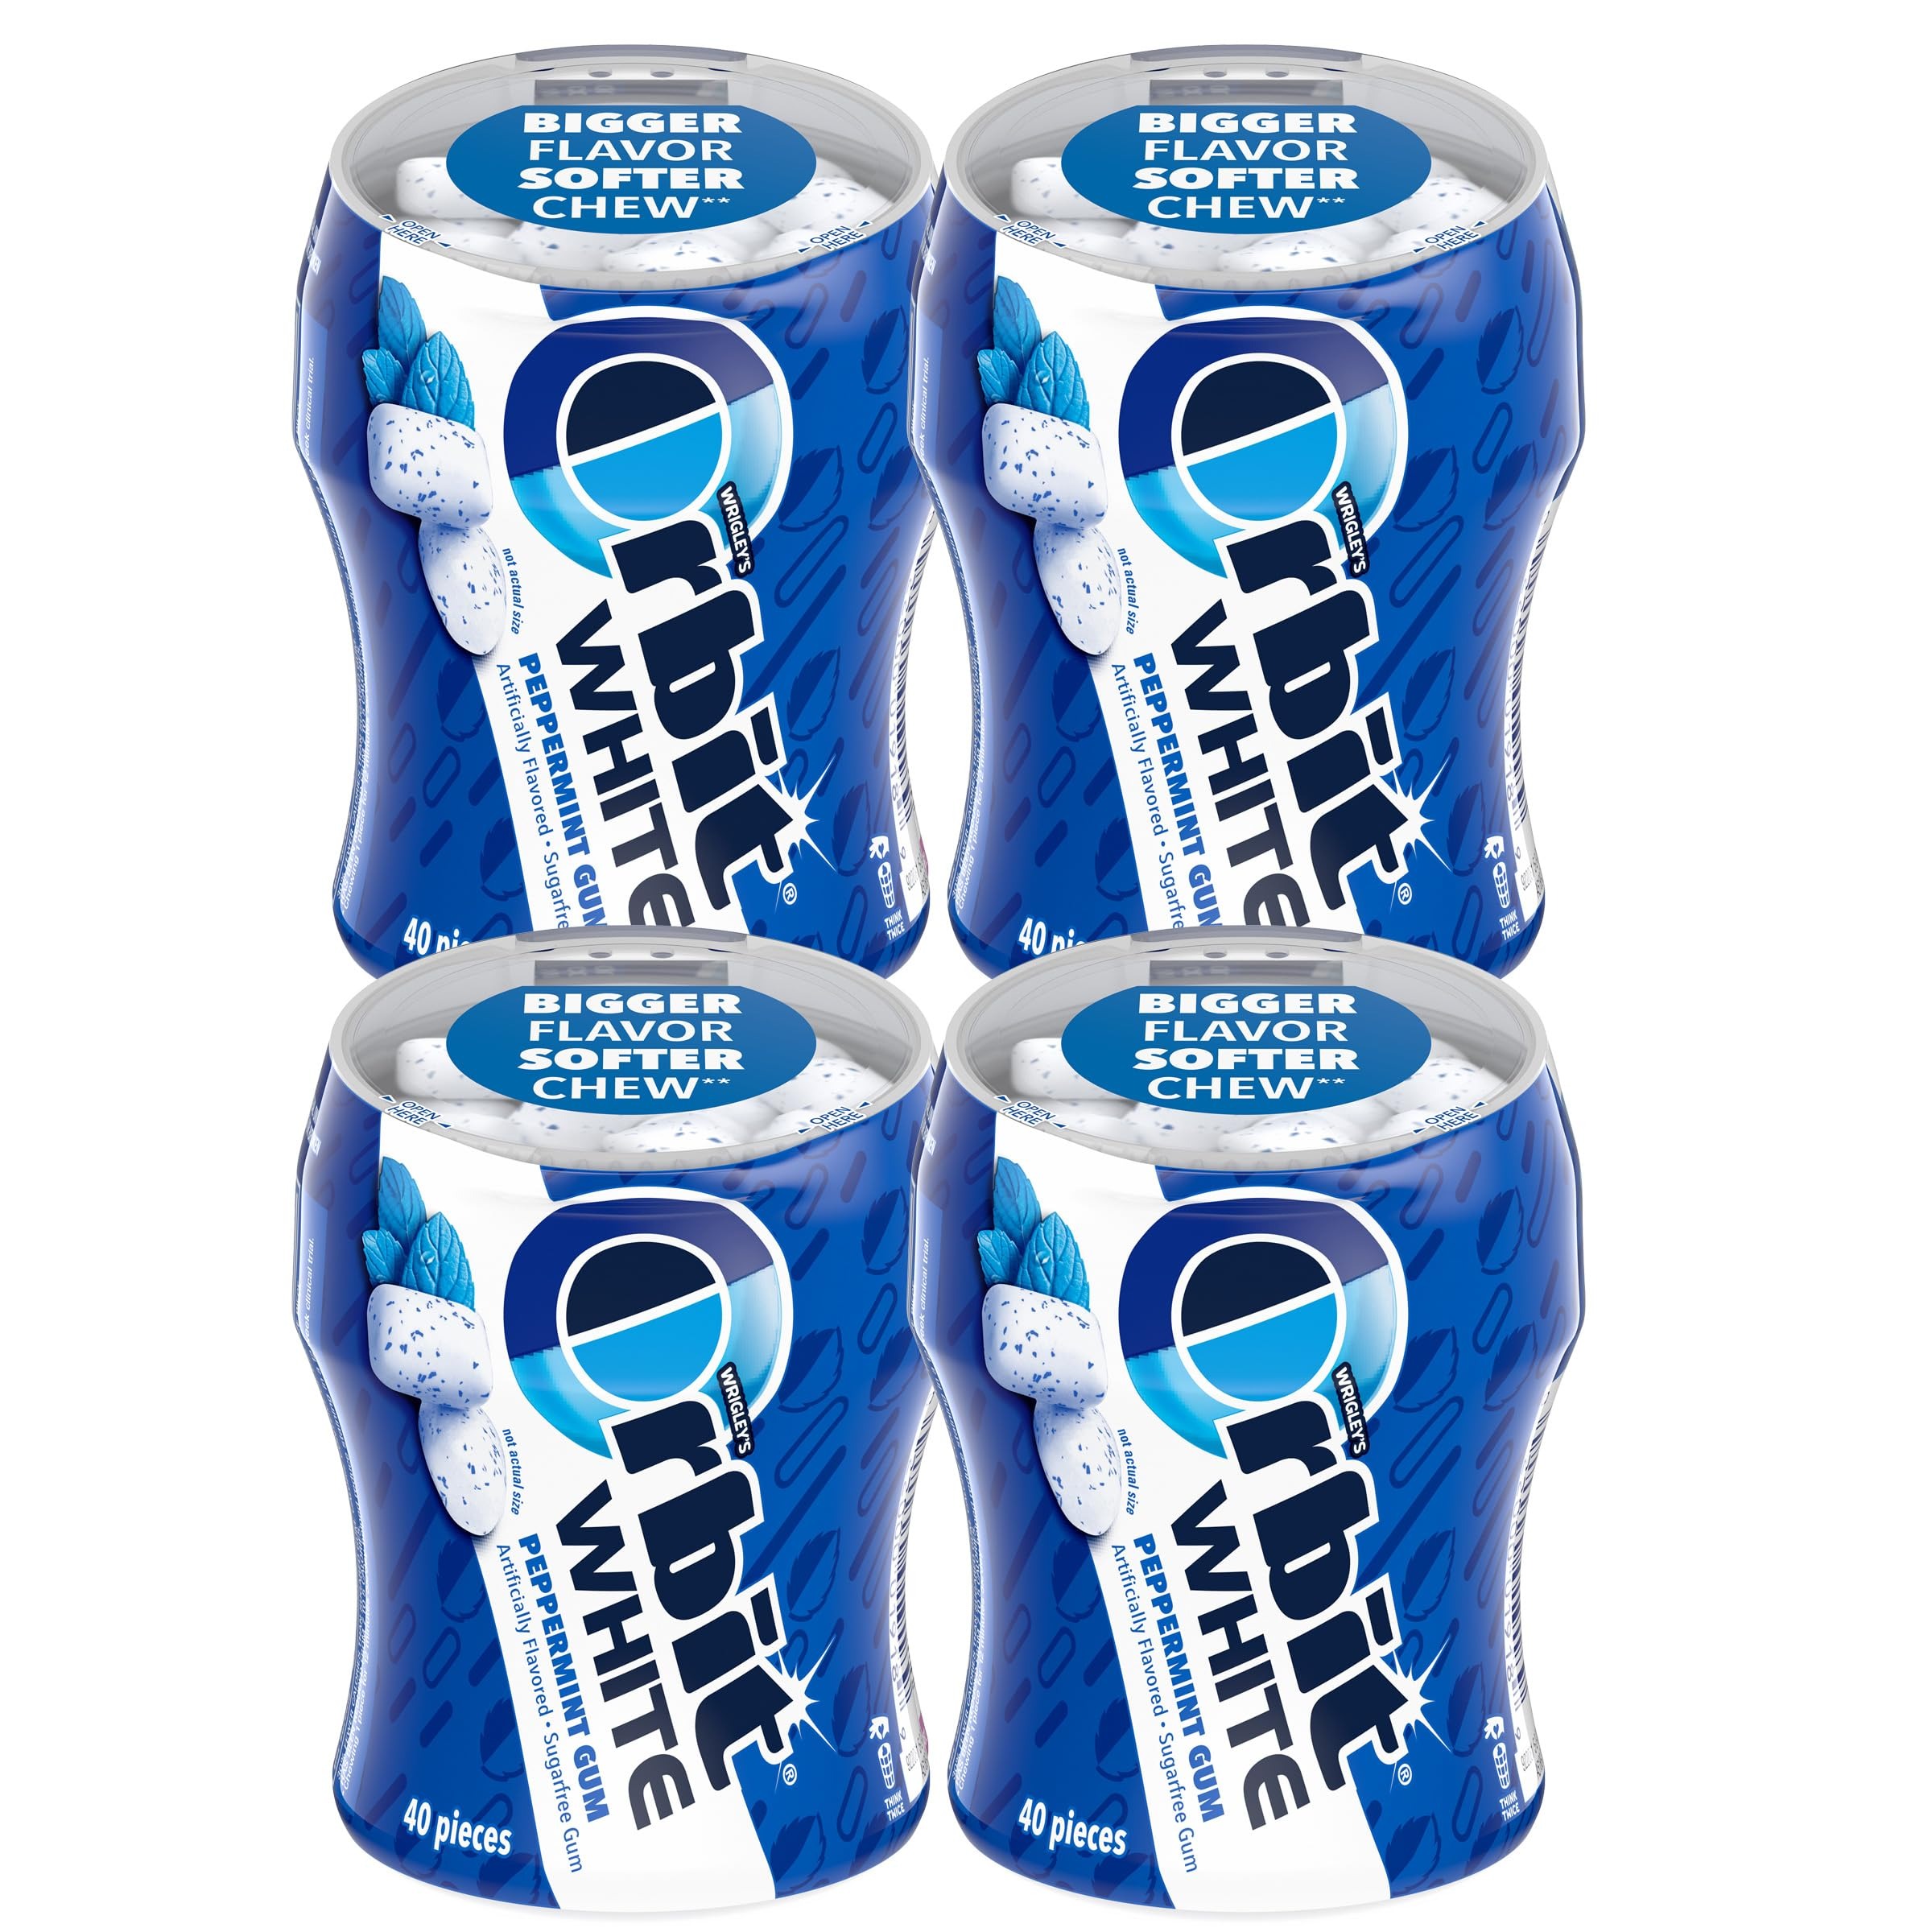
Item Name: Orbit Gum White Peppermint Gum, 40 Piece Bottle (Pack of 4), Sugar Free Chewing Gum
Bullet Point 1: Stock up on fresh breath with this pack of four 40-piece bottles of Orbit White Peppermint sugarfree gum.
Bullet Point 2: Enjoy soft and falvorful bubble gum.
Bullet Point 3: Distribute bubble gum at your upcoming birthday bash, commencement ceremony, or family gathering to indulge all with a delectable, elastic delight.
Bullet Point 4: Bubble gum is ideal for adding a sweet touch to your workplace candy stash, a convenient companion for your car or purse, elevating any party setup, these gum arrive individually wrapped, promising the pinnacle of deliciousness.
Bullet Point 5: Since 2003, The Hampton Popcorn & Candy Company has been delighting taste buds with a delectable assortment of popcorn and candy treats, perfect for every occasion.
Product Description: Stock up on fresh breath with this pack of four 40-piece bottles of Orbit White Peppermint sugarfree gum.
Value: 160.0
Unit: Count

Price: 20.99